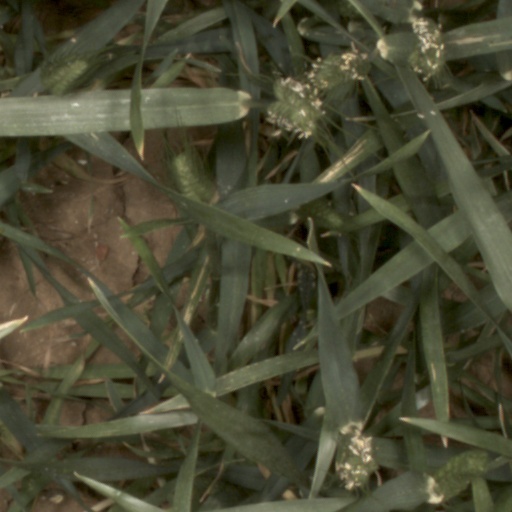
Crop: wheat